Australian Protective Service

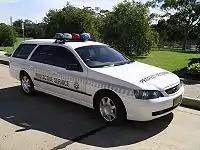
Pre 2004 APS Patrol car

The Australian Protective Service (APS) was established in 1984 when 420 Constables transferred from the Australian Federal Police.